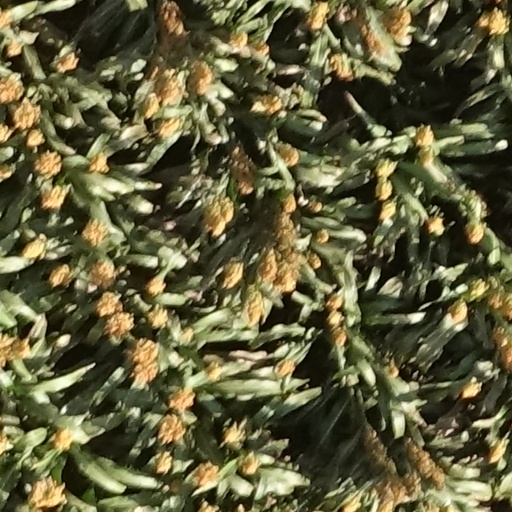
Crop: sorghum